Sonai

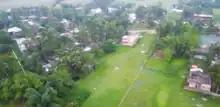
Paddy field of sonai

Bengali and Meitei (Manipuri) are the official languages of this place.